Federico Sandi

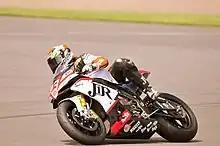
Sandi on an Aprilia RSV4.

Federico Sandi (born 12 August 1989 in Voghera) is an Italian motorcycle racer. He competes in the European Superstock 1000 Championship aboard a Ducati 1199 Panigale. He has competed at international level in the 125cc World Championship, the 250cc World Championship and the Superbike World Championship.